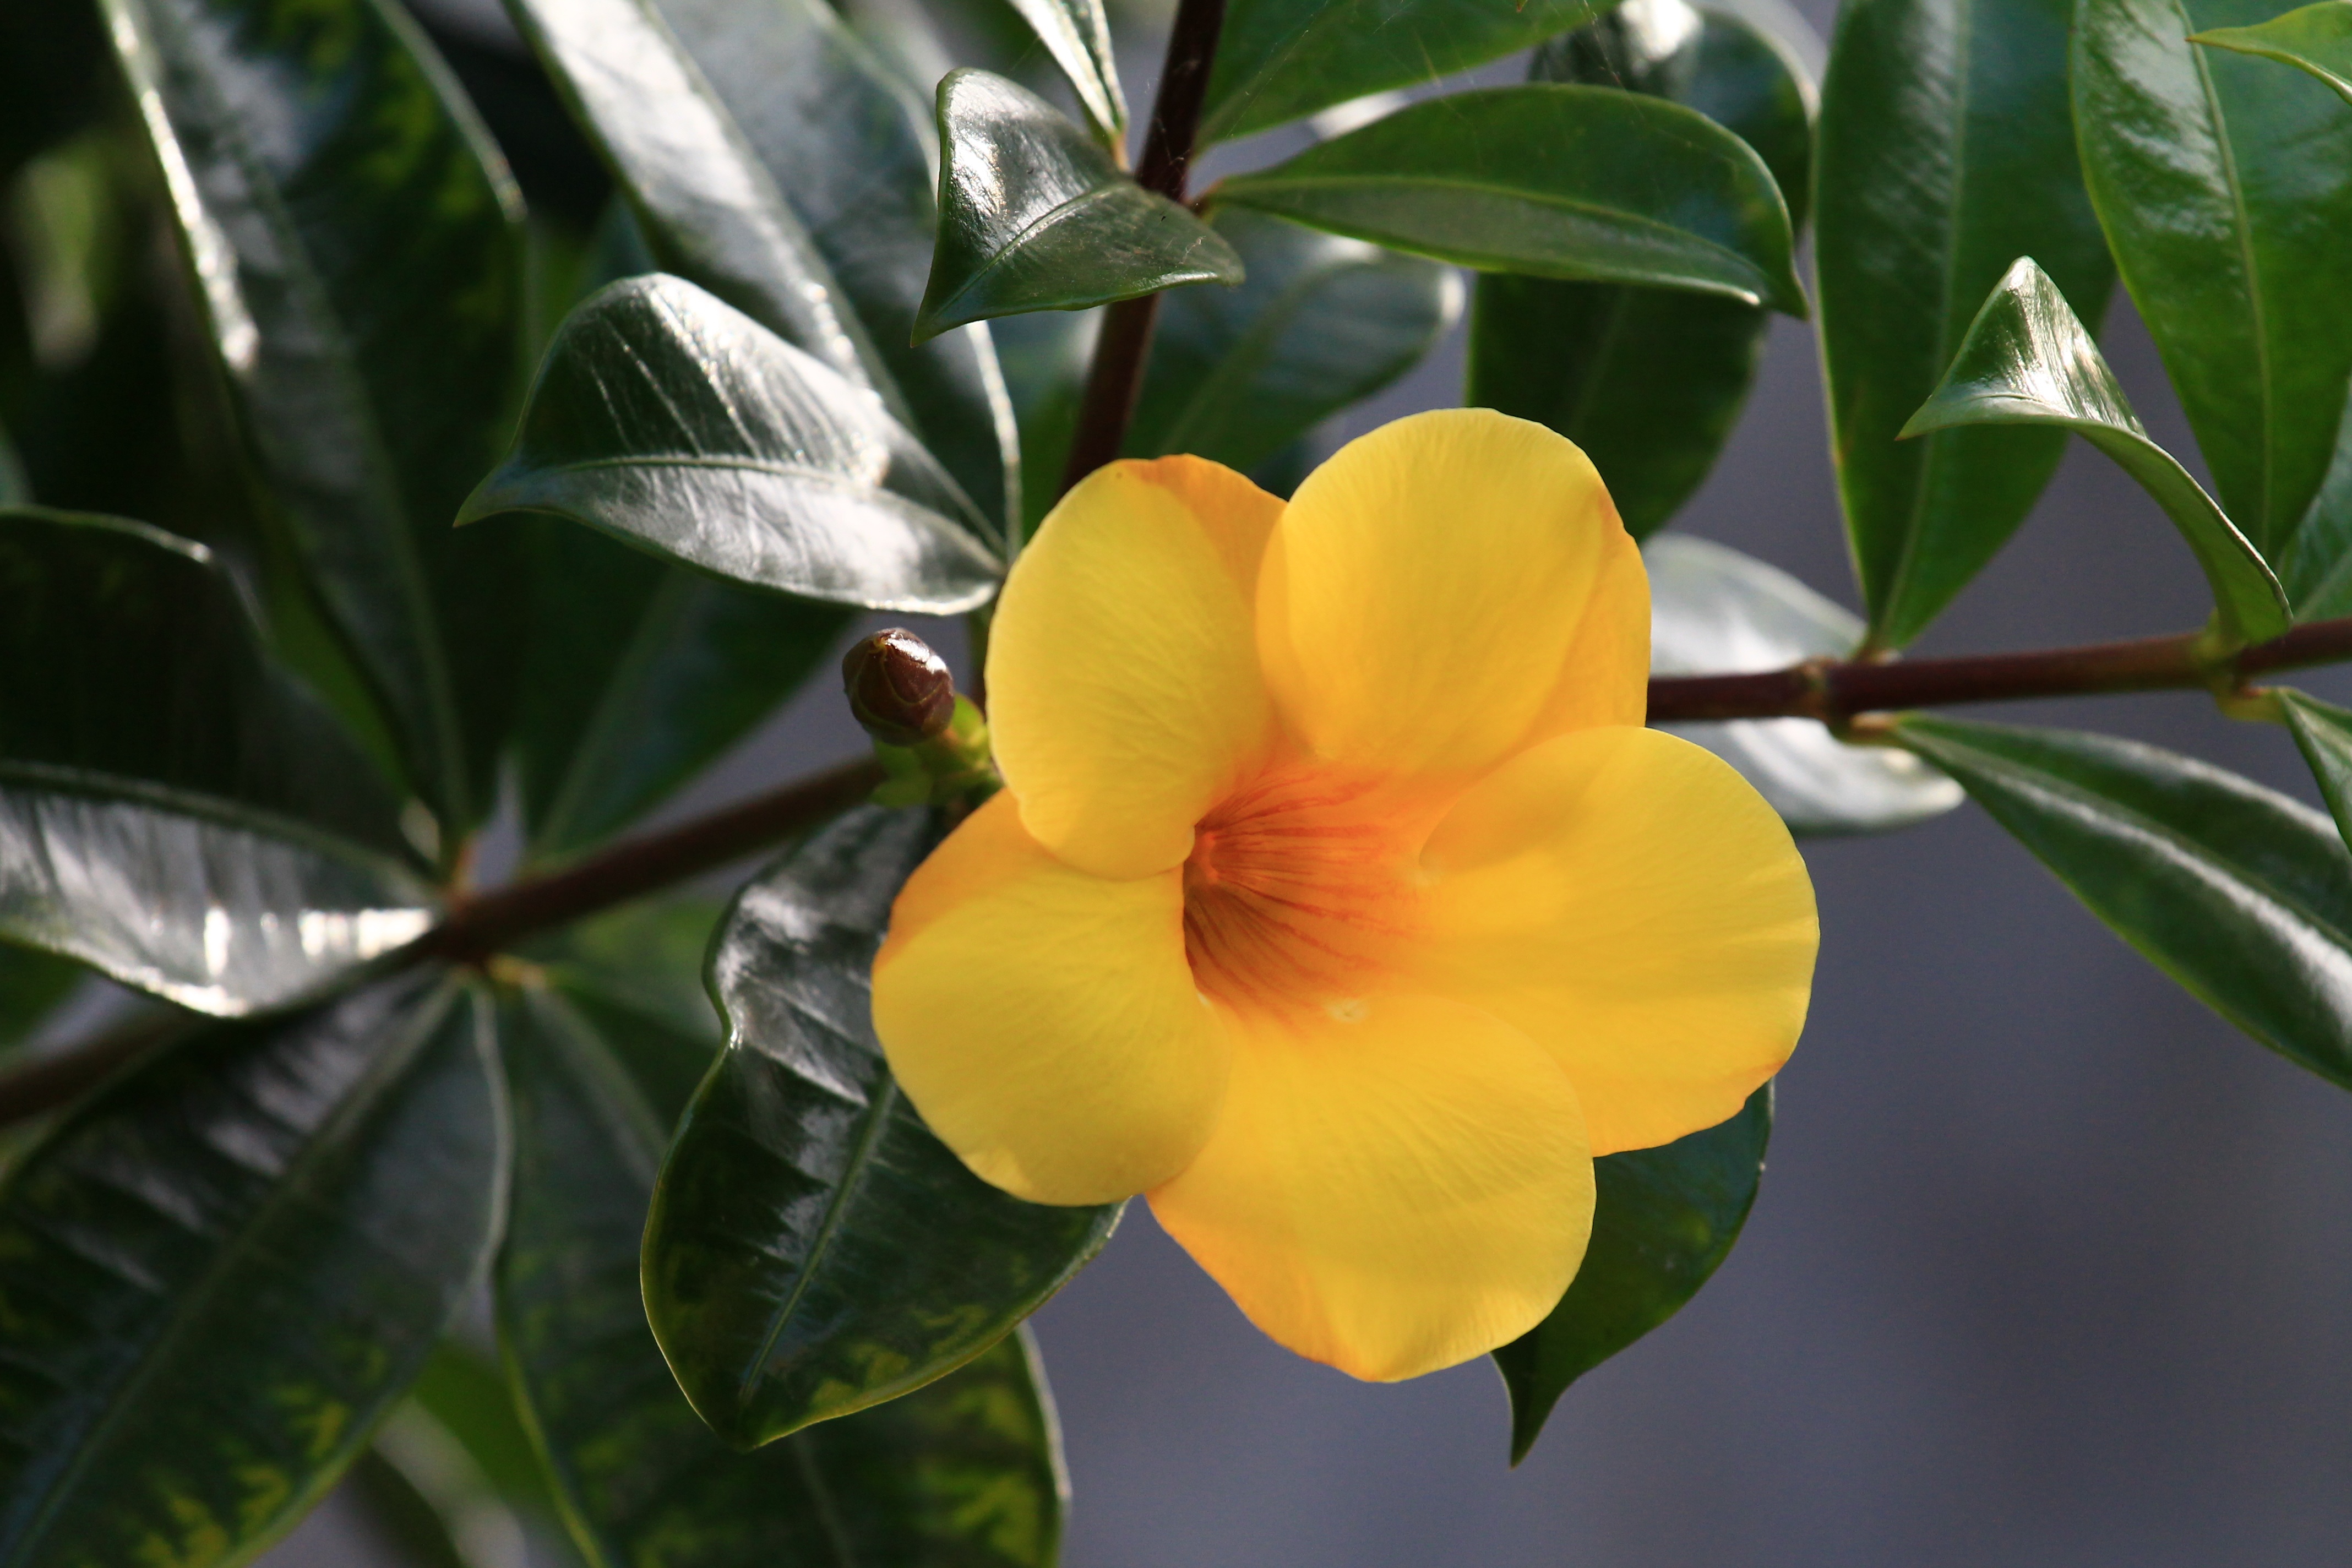
tree, nature, blossom, plant, fruit, leaf, flower, petal, food, produce, evergreen, botany, yellow, garden, flora, yellow flower, flowers, petals, shrub, citrus, flowering plant, bitter orange, land plant